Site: brandenburg
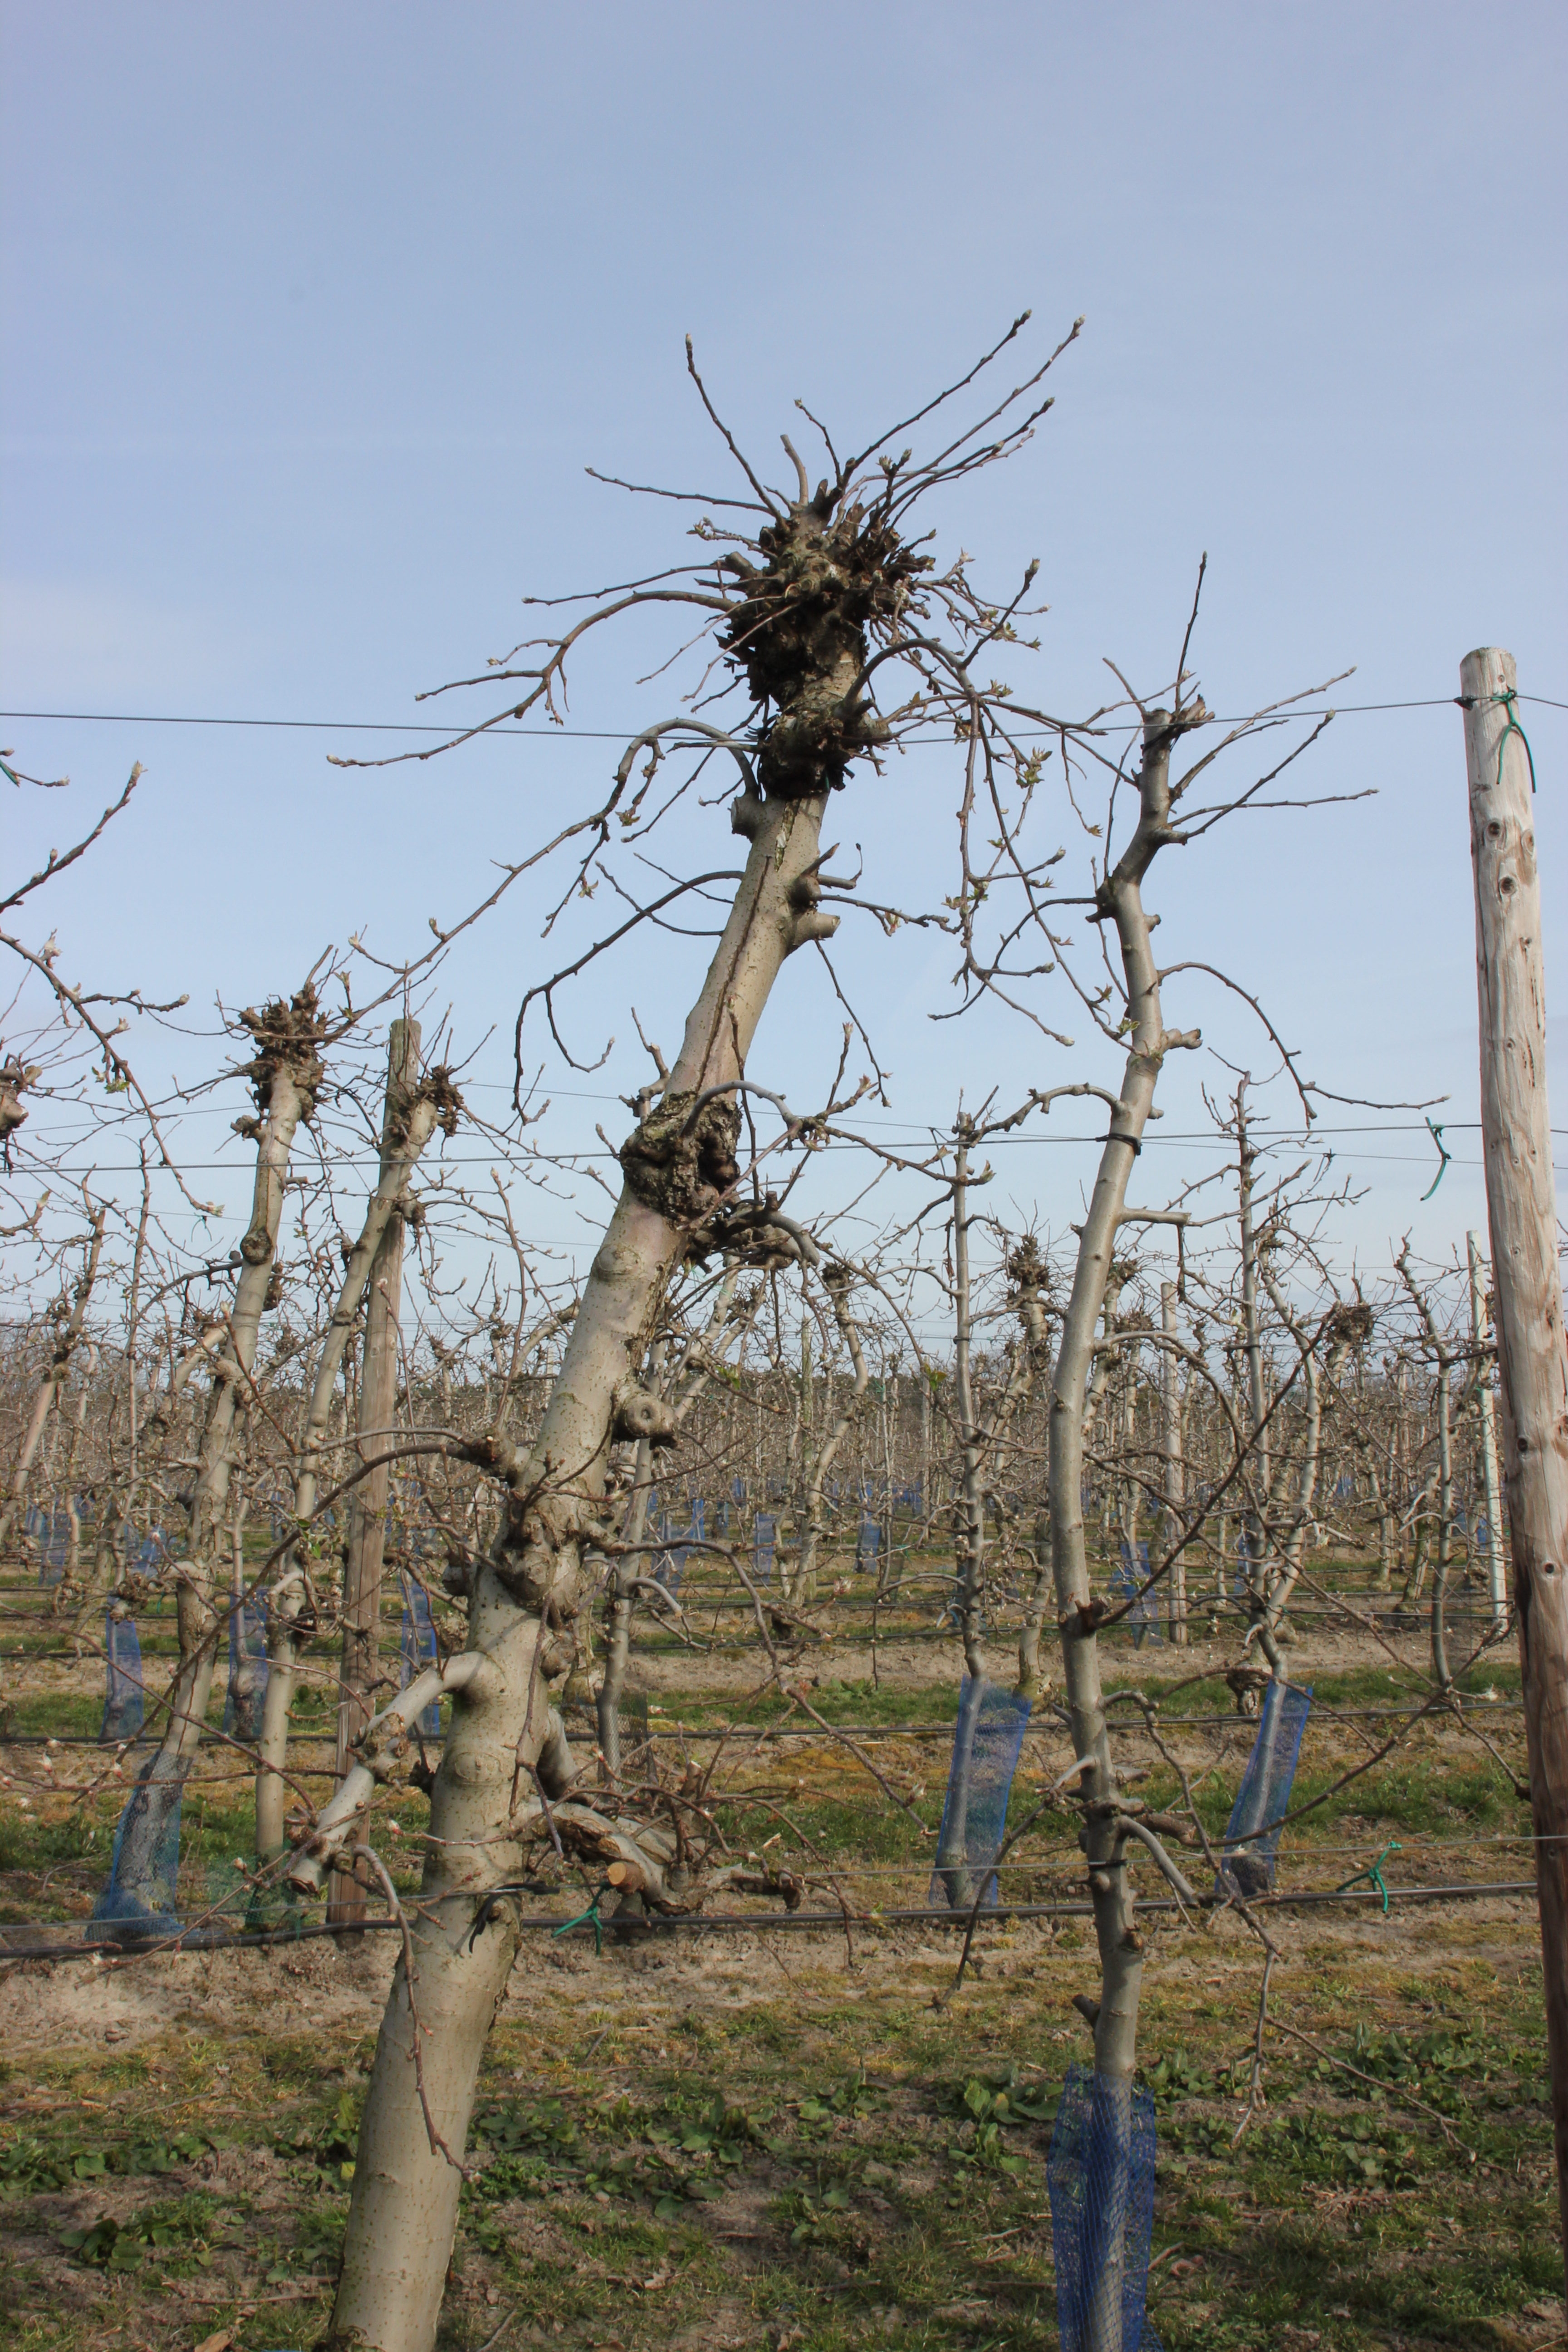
Growth stage (BBCH 54): Inflorescence emergence